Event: Nepal Earthquake
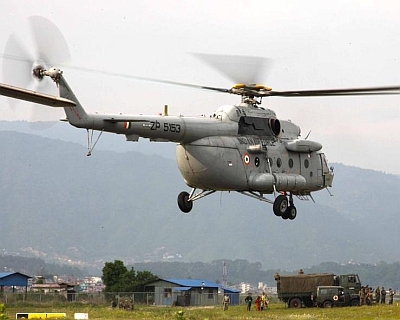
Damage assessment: no_damage